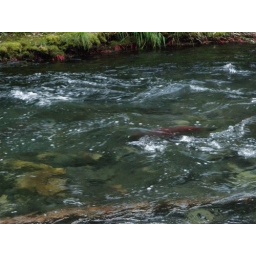
wild salmon in the russian river